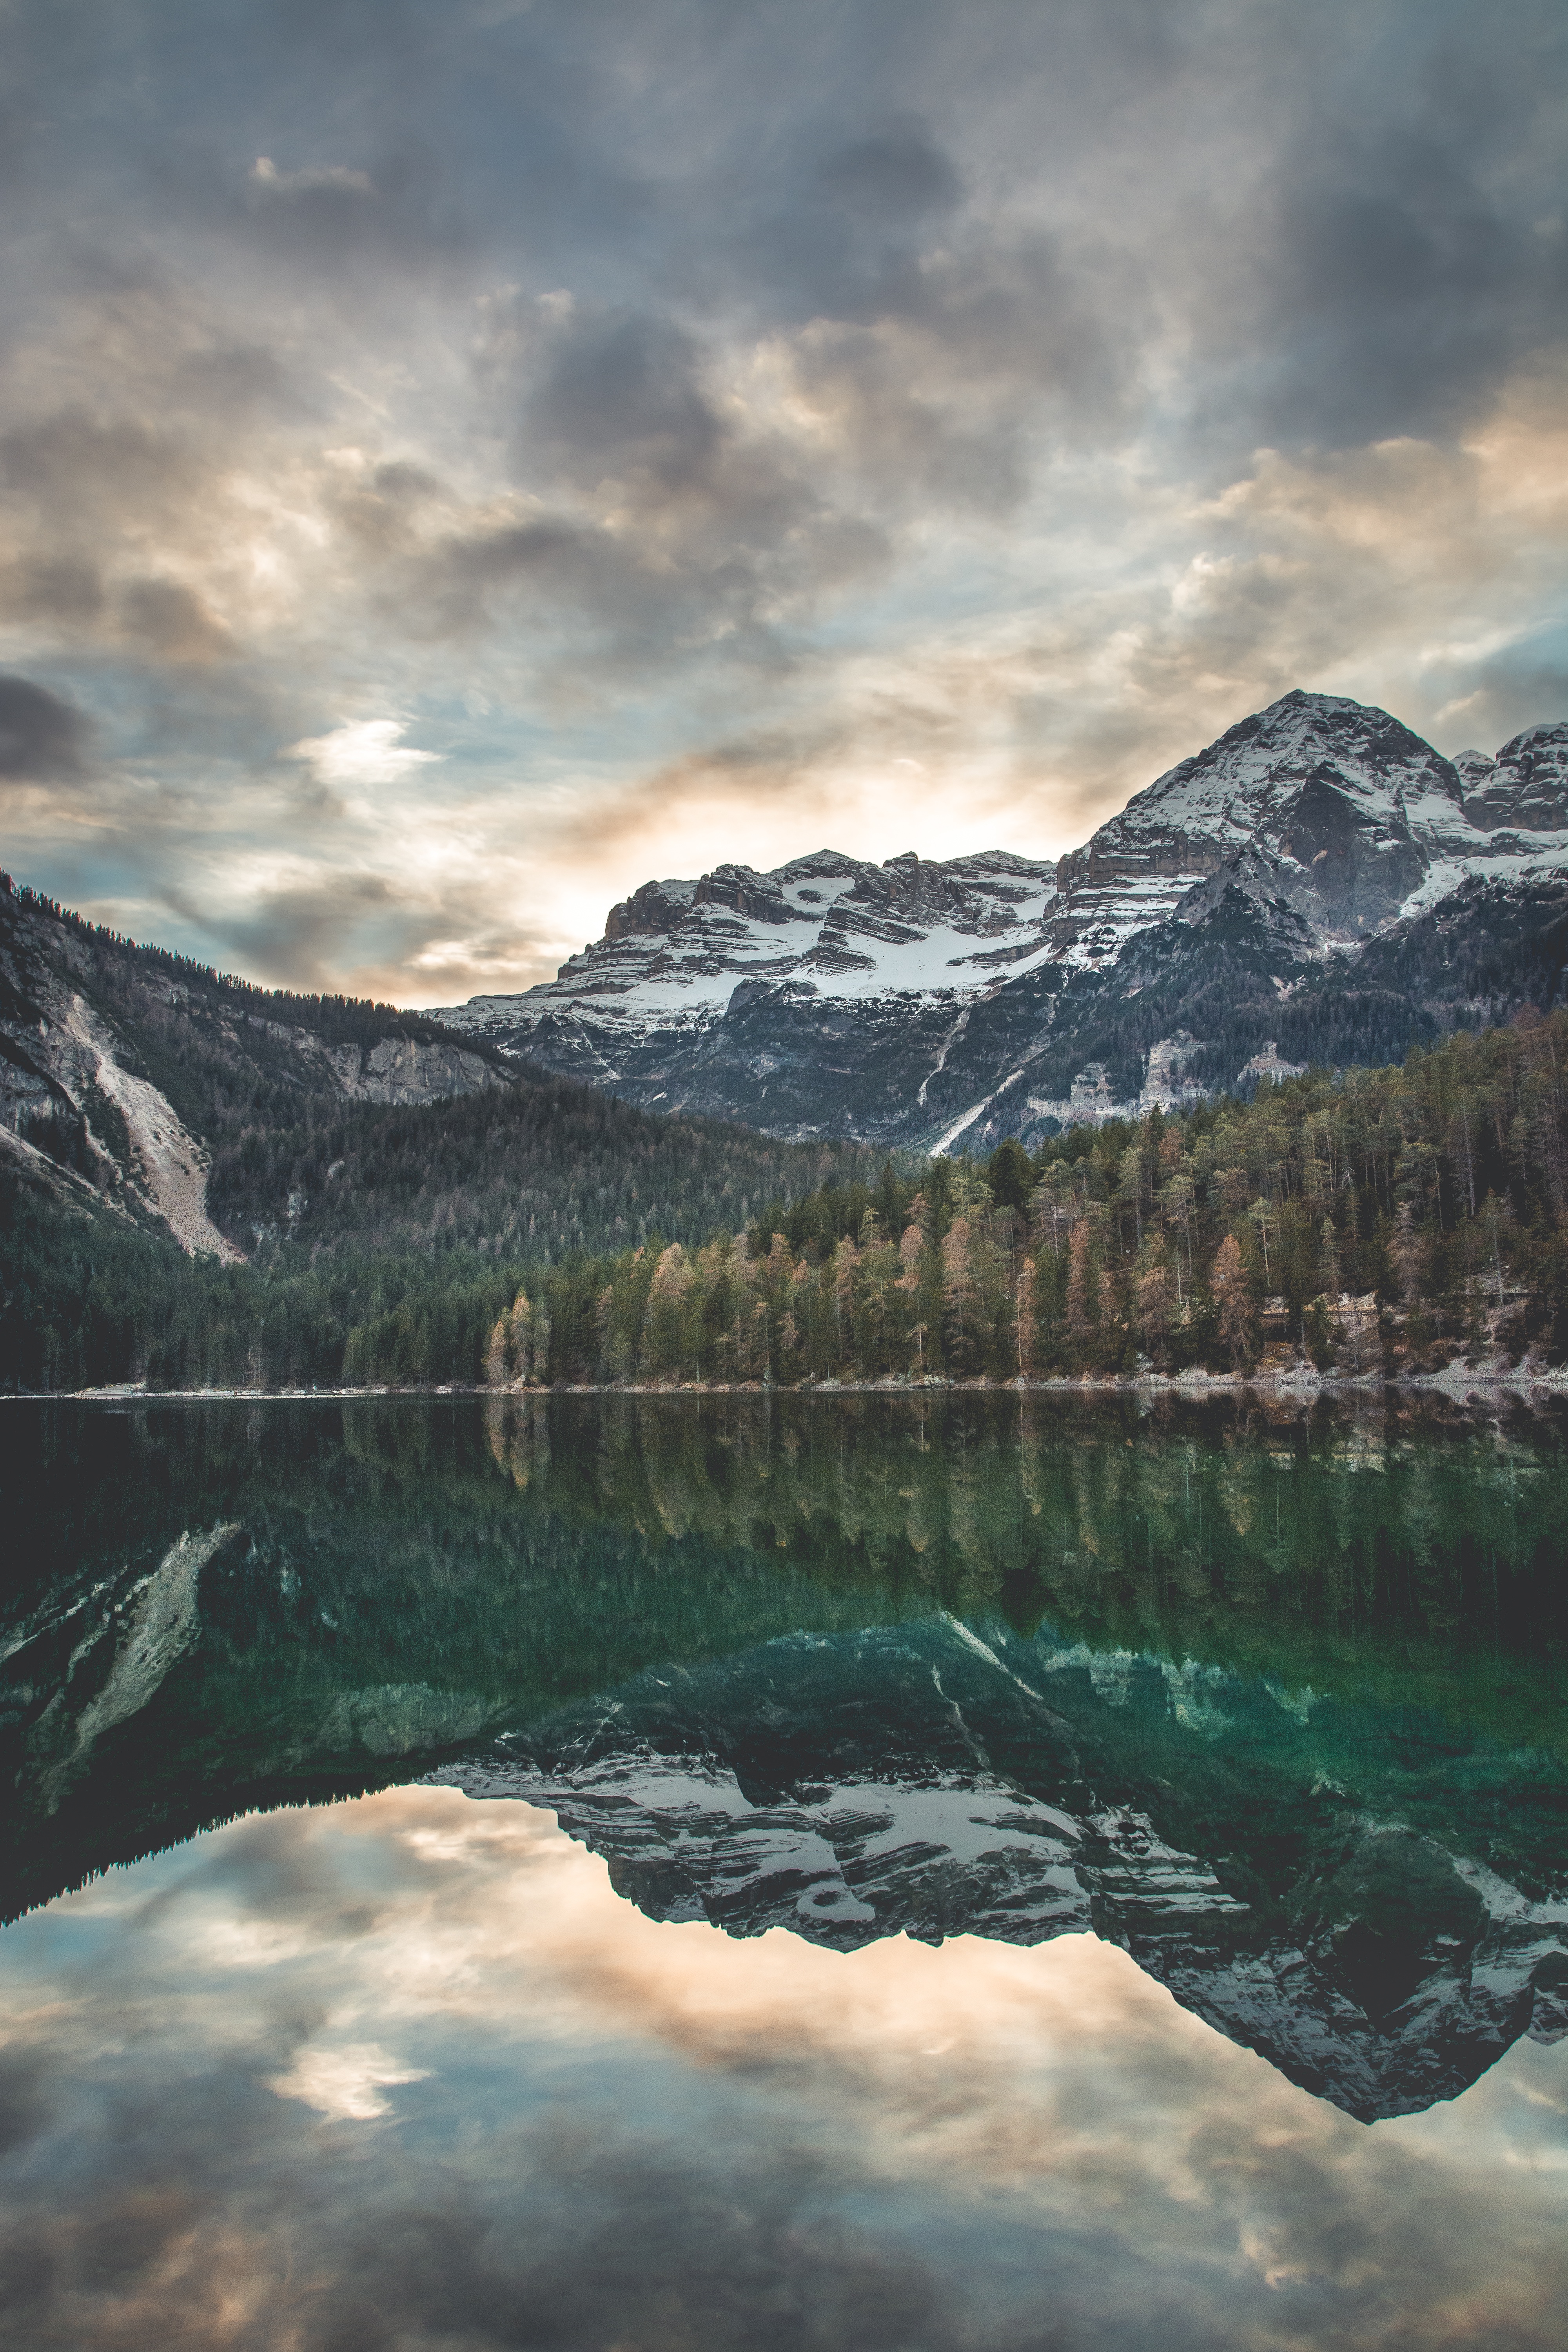
landscape, sea, water, nature, forest, wilderness, mountain, snow, cloud, sky, sunlight, morning, lake, mountain range, reflection, fjord, loch, landform, meteorological phenomenon, geographical feature, atmospheric phenomenon, mountainous landforms